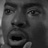
Emotion: surprise